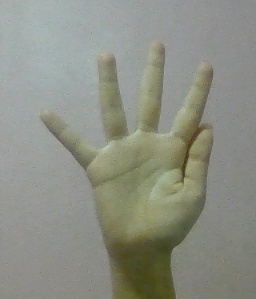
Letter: sheen